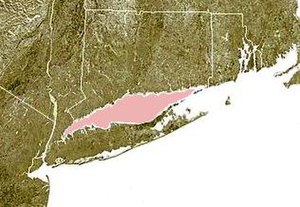
Long Island Sound
Long Island Sound markeret med pink. Mod nord ligger staten Connecitut. Sundet afgrænses mod syd af Long Island. New York City ligger inderst i bugten.
Long Island Sound er et farvand i det nordøstlige USA, beliggende mellem Long Island i syd og Connecticut i nord. Mod syd, vest og nordvest ligger delstaten New York, og mod øst løber farvandet ud i Atlanterhavet. Der bor over 23 millioner mennesker inden for 80 kilometers afstand af Long Island Sound.